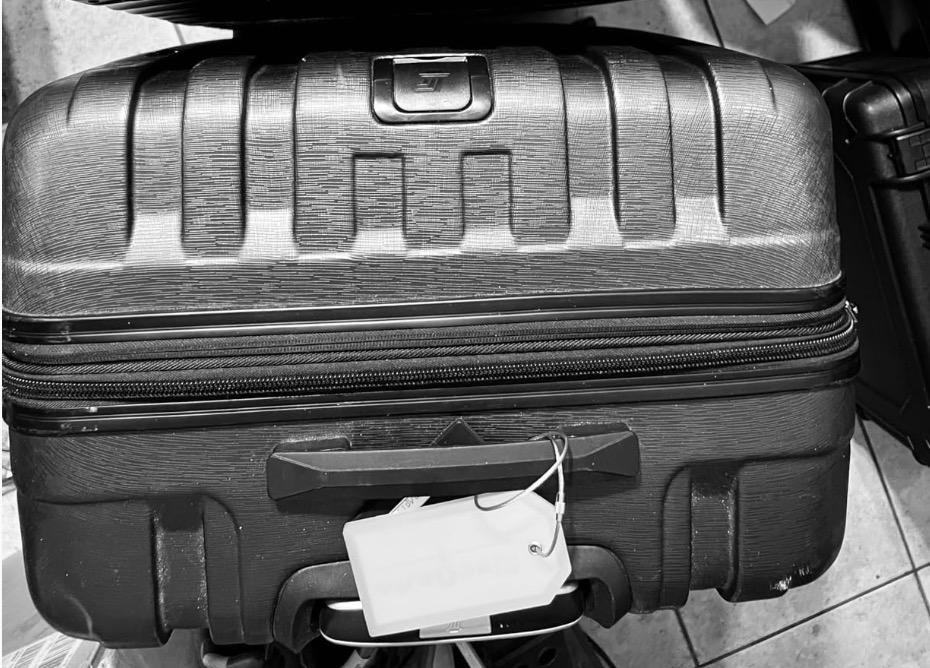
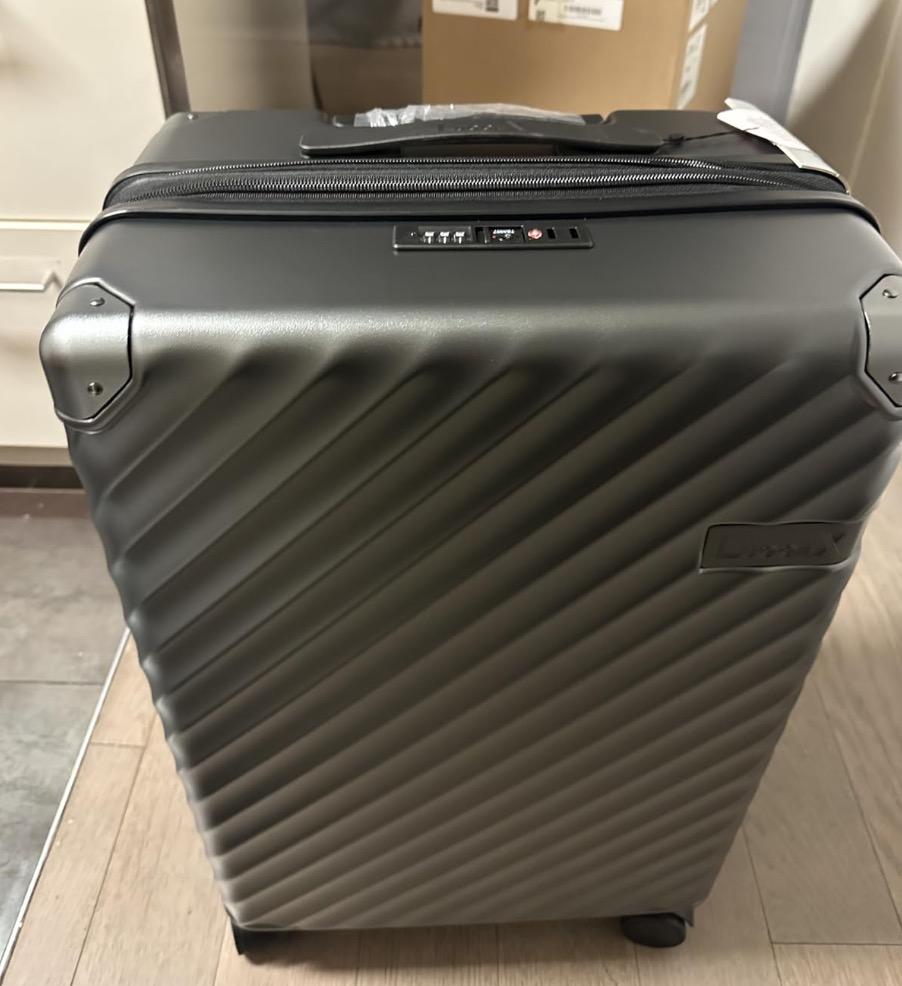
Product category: misc
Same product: yes